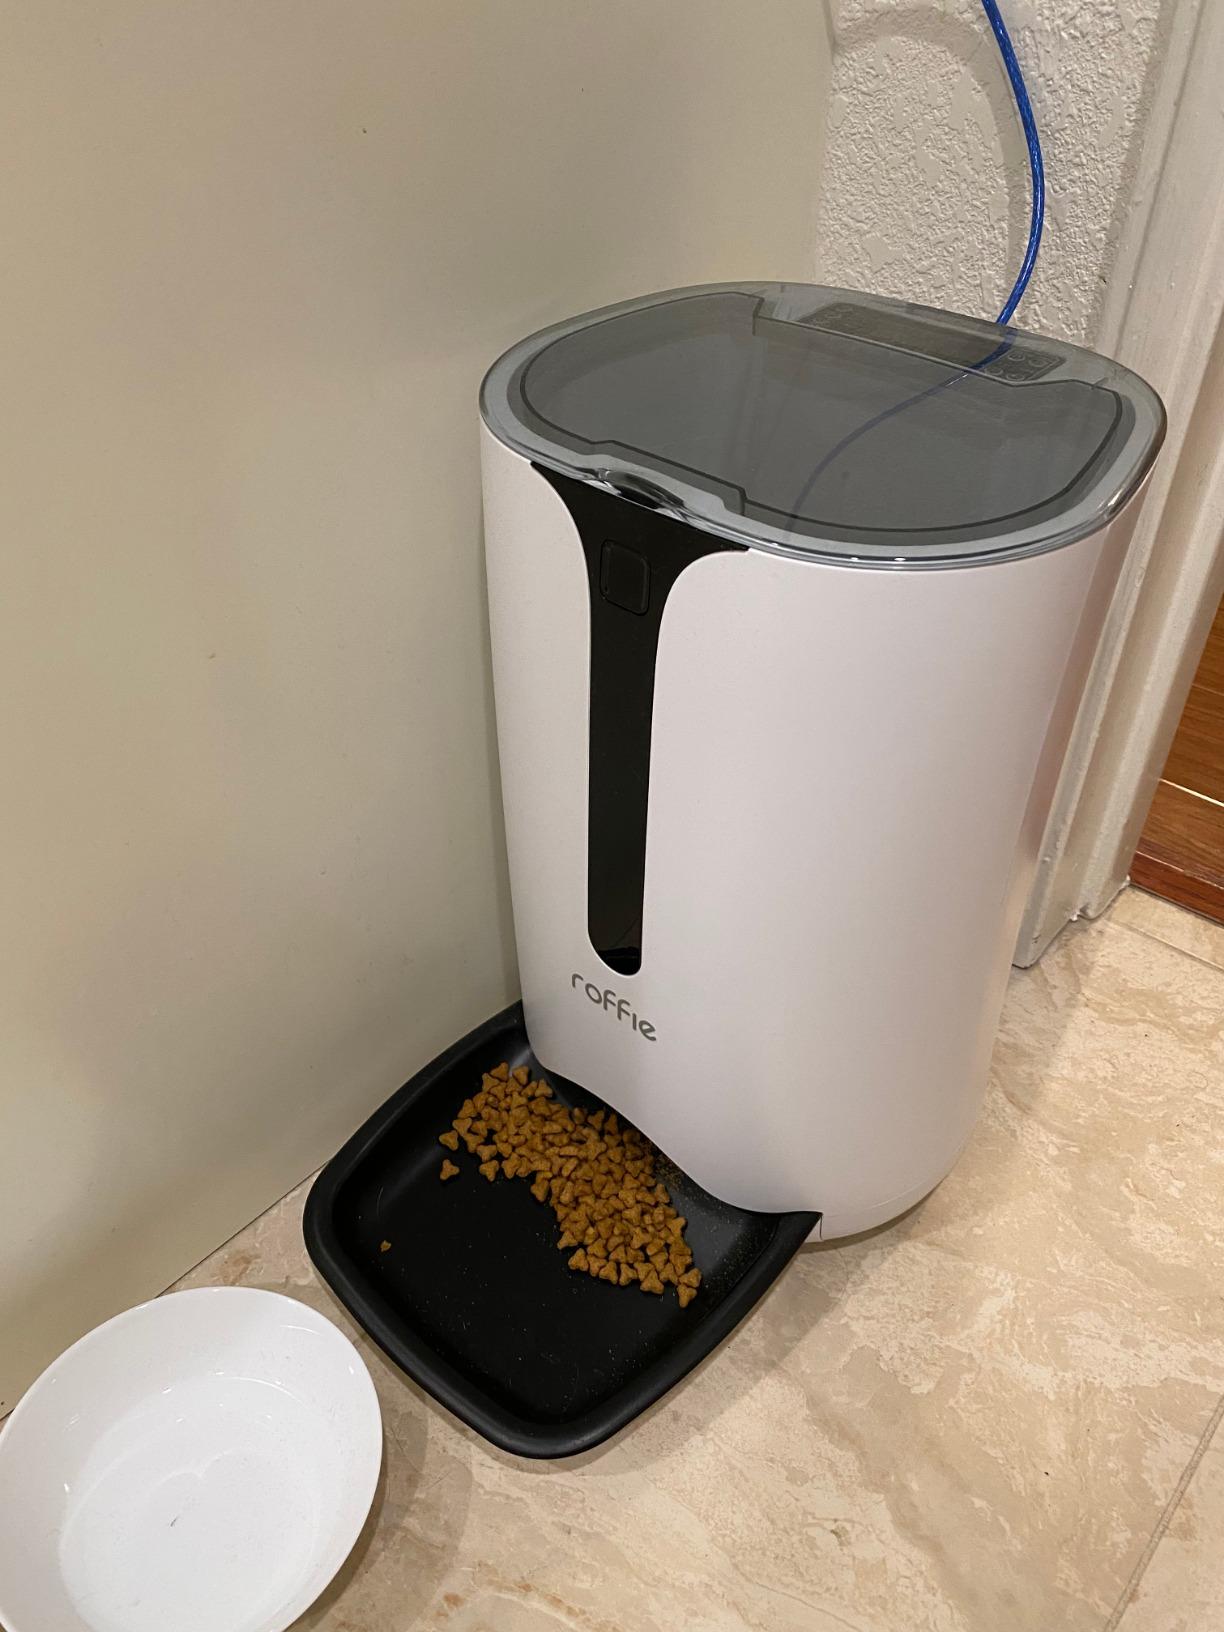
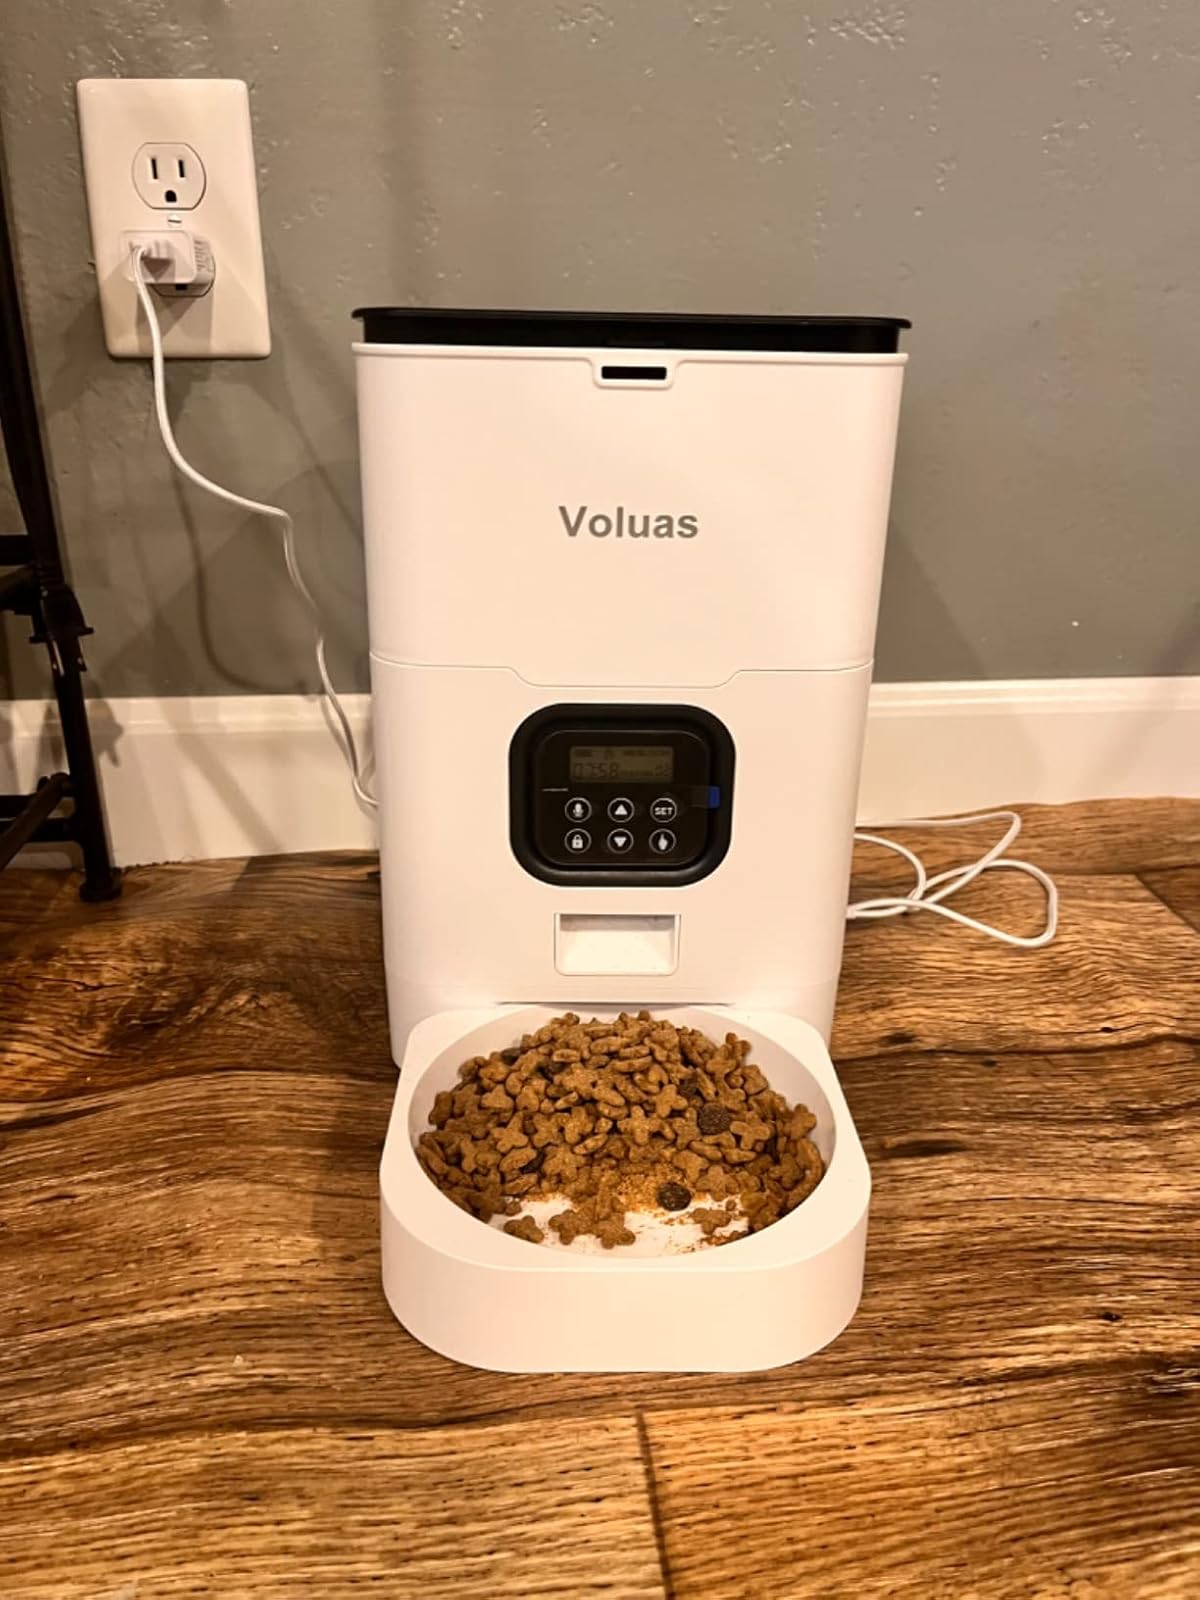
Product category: items_feeder
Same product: no